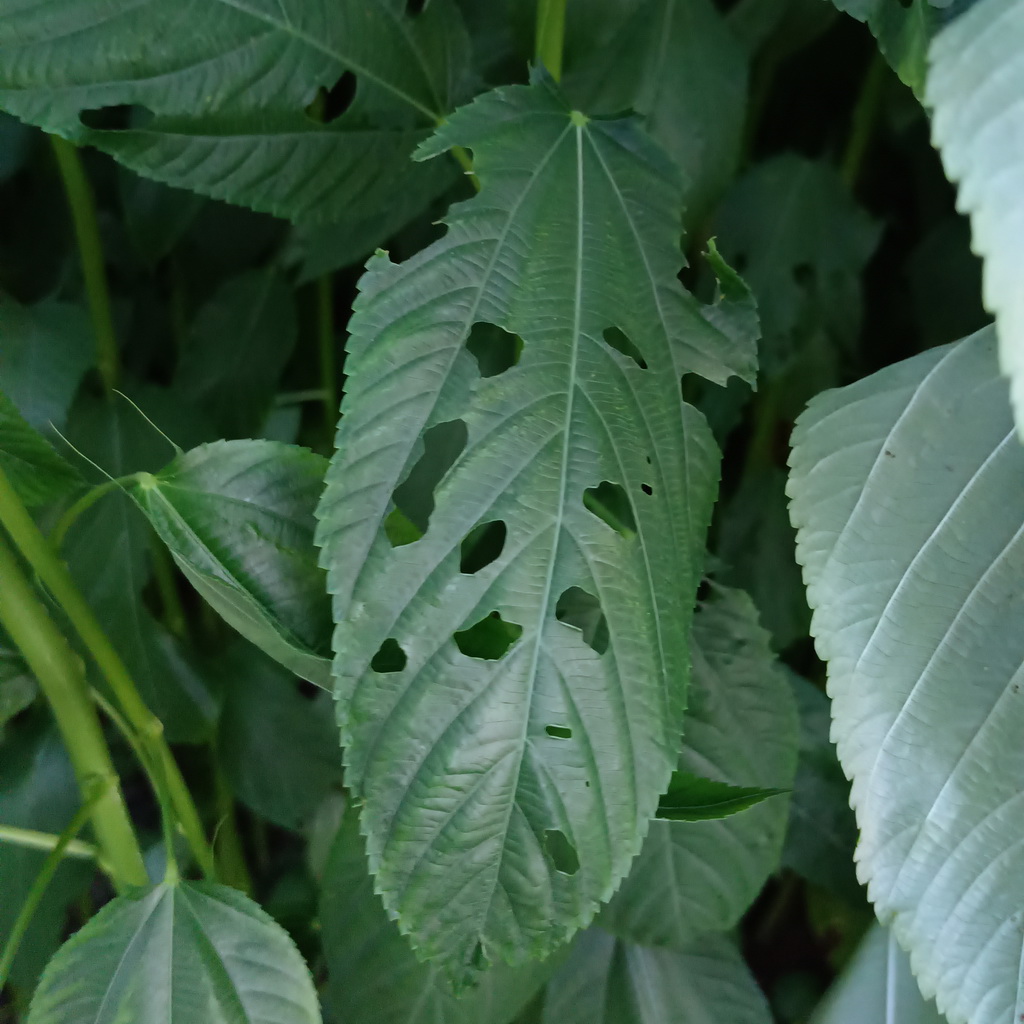
Label: Holed